Tito Auger

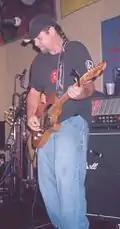
Tito Auger playing in Caguas, Puerto Rico (2004)

Around this time, he began writing music, with his first song "Neverending Wait", written in English. Shortly after, Auger met guitarist Ricky Laureano. Together they formed another band called "Farenheitt". The band recorded a single with the first writing collaborations of Auger and Laureano. Their first songs were titled "Maryann" and "I'd Been Looking". His music and style have been termed latin rock and urban trova.